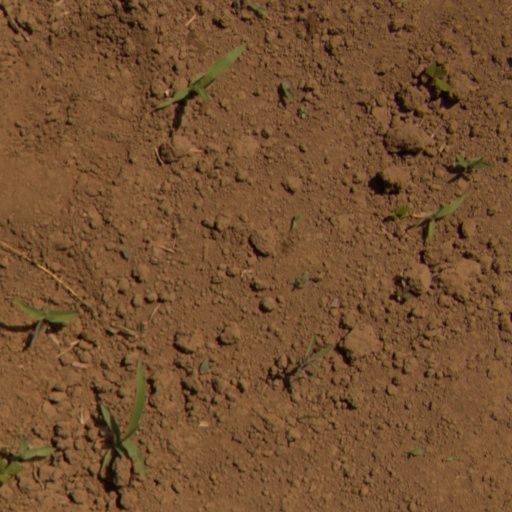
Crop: Jerusalem artichoke